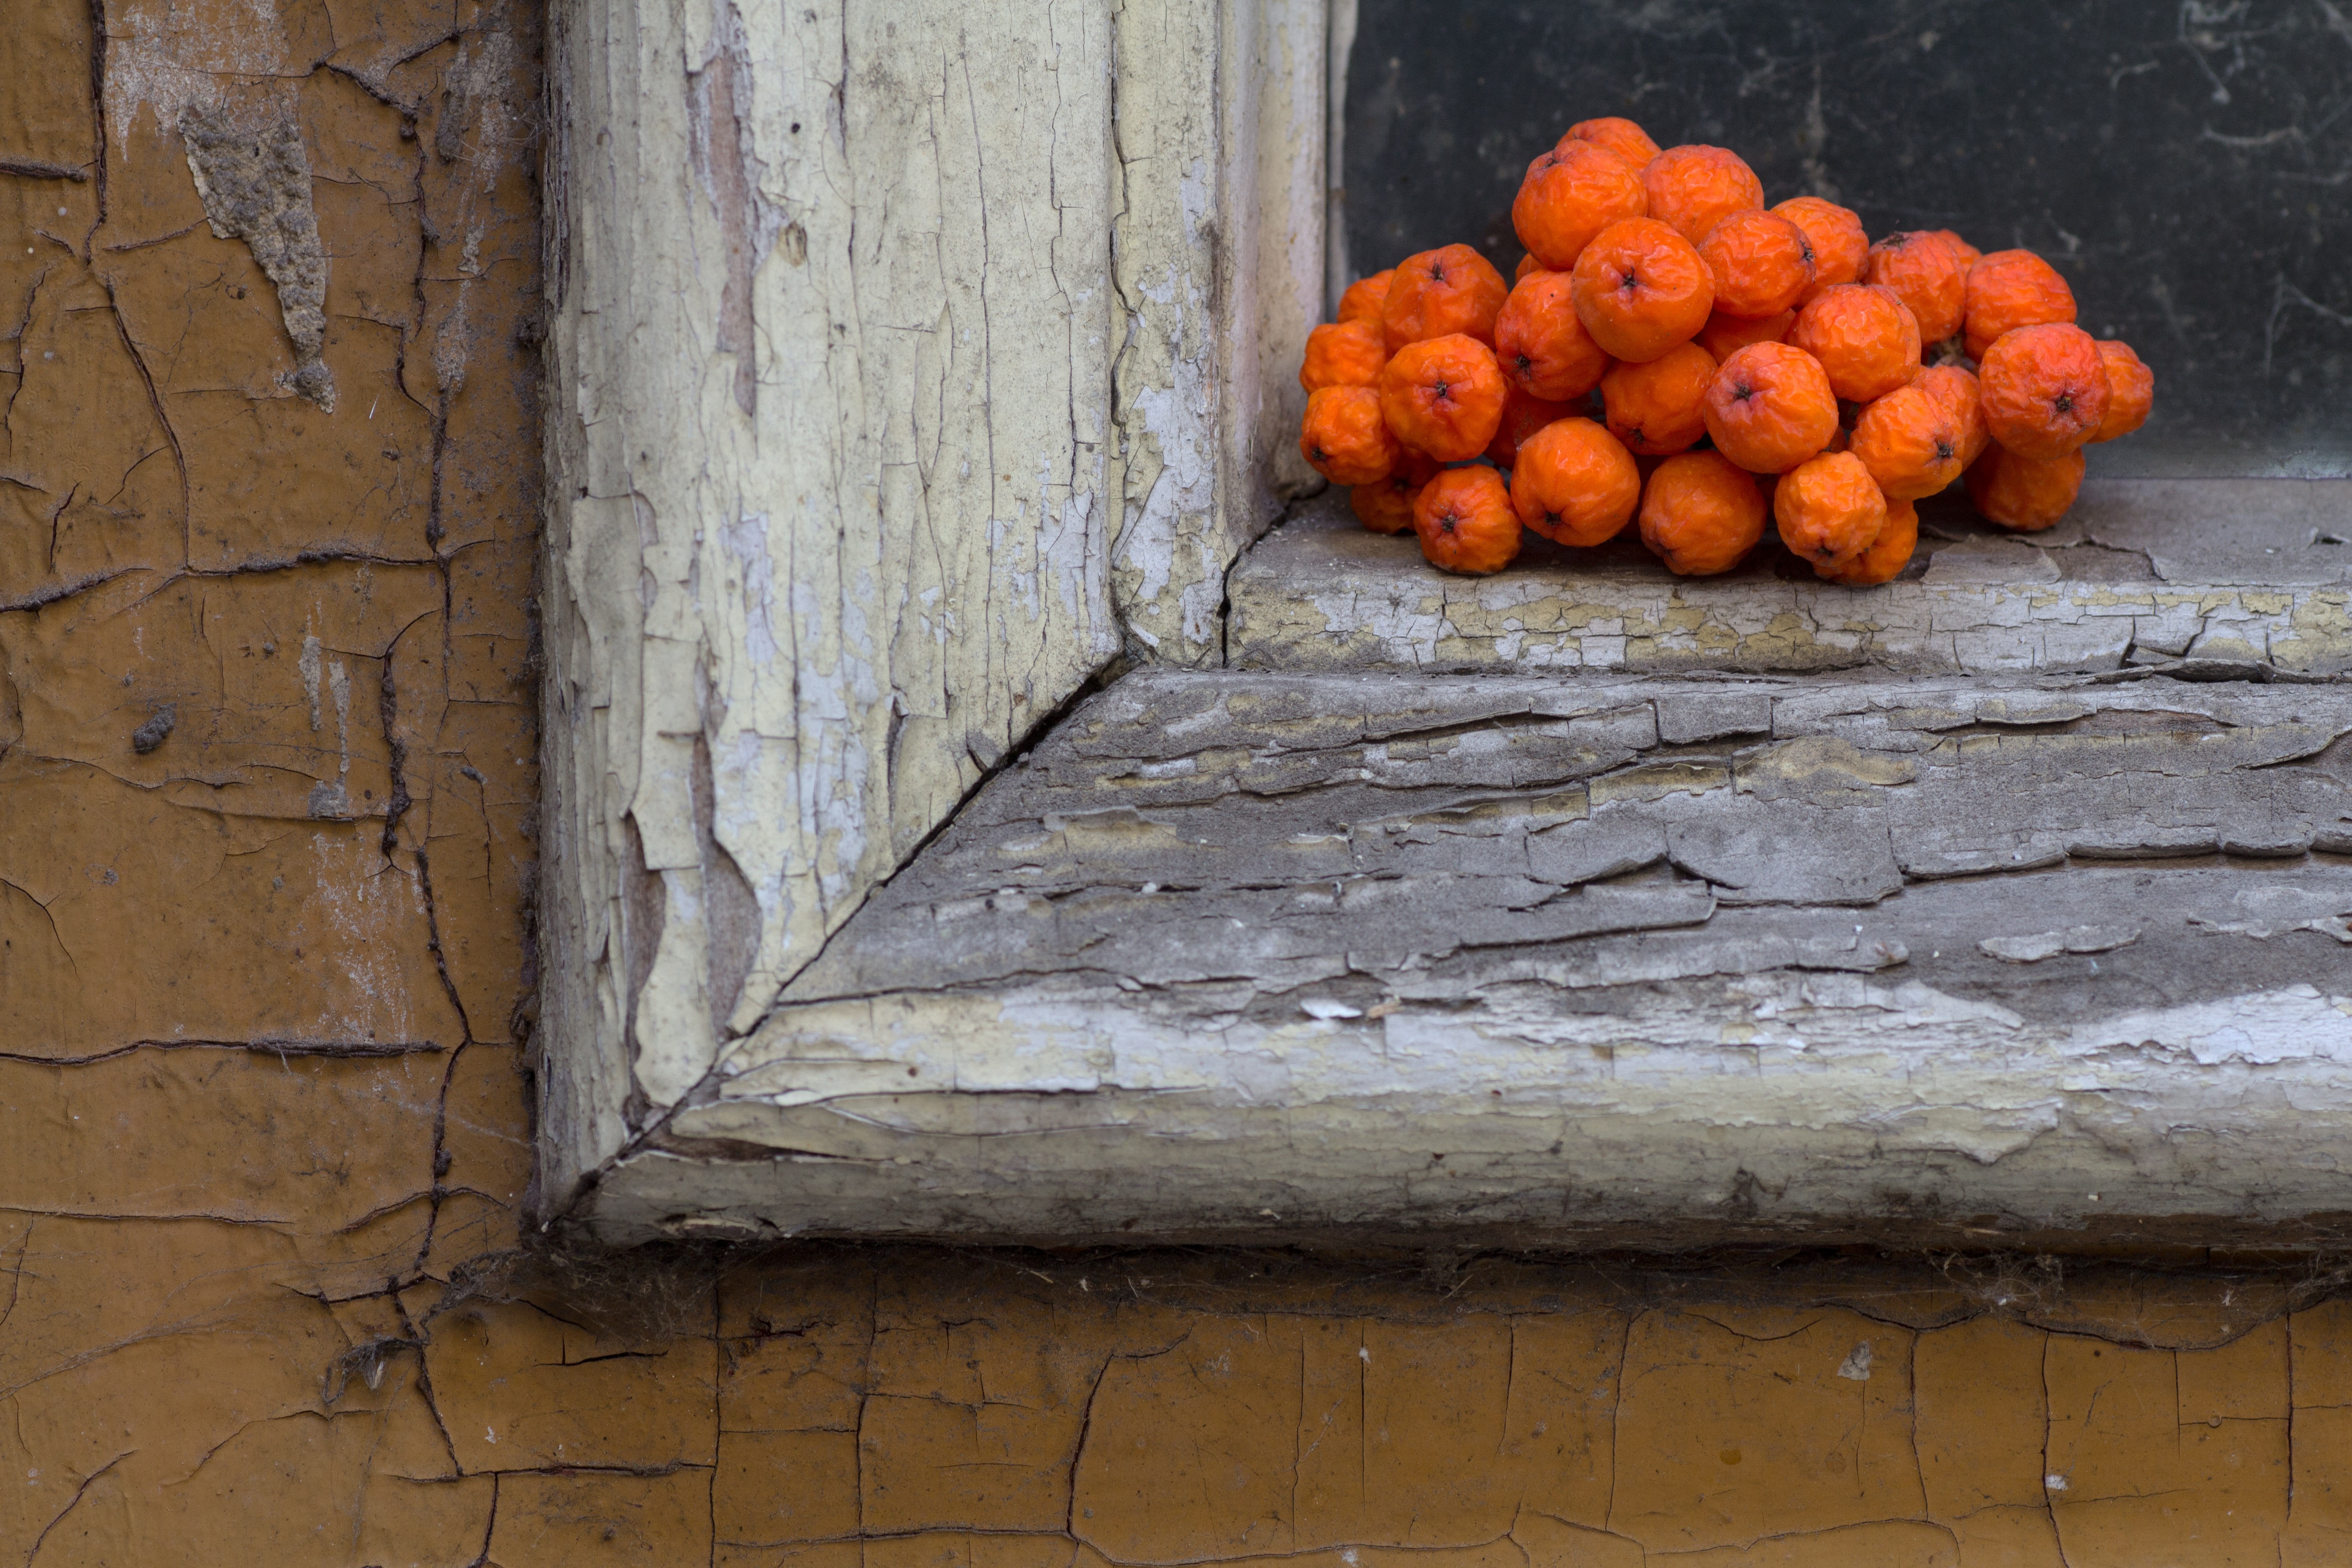
wood, floor, window, old, wall, soil, still life, front door, berries, carving, mountain ash, old paint, flooring